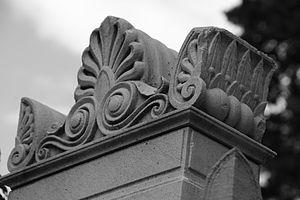
Une volute est un motif ornemental constitué par un enroulement en forme de spirales. Il a été employé, en architecture, notamment dans les chapiteaux de colonnes ioniques, corinthiens et composites. Il existe aussi des pignons à volutes. Le tracé des volutes s'exécute avec un compas, la volute la plus simple est formée de quatre quarts de circonférence se raccordant à l'une de leurs extrémités de par un rayon de plus en plus petit. Il existe plusieurs types de volutes.